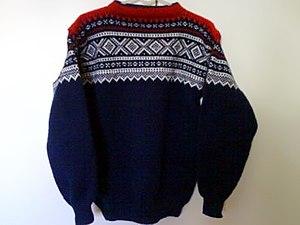
Le tricot norvégien est un tricot réalisé entièrement en rond qui se caractérise par des motifs décoratifs de coloris différents que la majorité des gens dans le monde associe au folklore et à la culture des campagnes de la Norvège centrale et méridionale. Il dépasse néanmoins rarement les trois couleurs et emprunte ses motifs à la flore scandinave, la faune locale, le climat nordique et la vie quotidienne des Norvégiens. Certains motifs proviennent d’une tradition ancestrale que le tricot partage avec les autres activités de l’industrie à domicile typiquement norvégienne comme la broderie, la sculpture sur bois ou le rosemaling. Très encadré à partir du XIXᵉ siècle par les associations regroupant les artisans à domicile qui craignaient surtout une perte de qualité et d'authenticité, le tricot norvégien passera lentement de la production domestique à la mécanisation et l'industrialisation dans une économie mondialisée où il faut inévitablement combattre l'imitation et la contrefaçon.